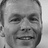
Emotion: happy